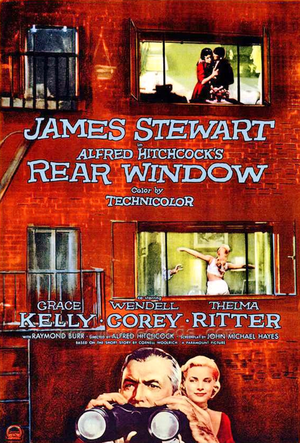
Skjulte øjne
Filmplakat.
Skjulte øjne er en amerikansk spændingsfilm fra 1954 af Alfred Hitchcock med James Stewart og Grace Kelly i hovedrollerne. Filmen handler om fotografen Jeff, spillet af Stewart, der er lænket til sin stol med et brækket ben og udspionerer sine naboer, hvorved han får opfattelsen af, at der er sket en forbrydelse, som han så med hjælp fra sin veninde Lisa, spillet af Kelly, prøver at få opklaret.